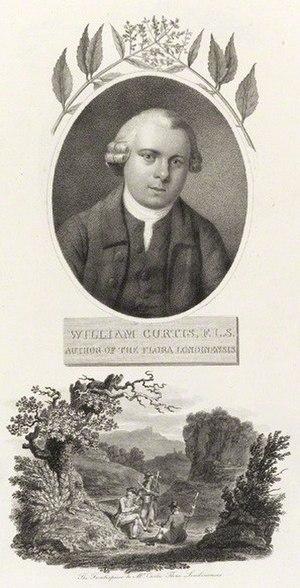
William Curtis avec «